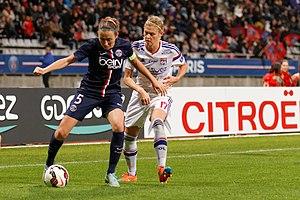
La section féminine du Paris Saint-Germain Football Club, couramment abrégée en PSG féminin ou simplement PSG, est un club de football français basé à Paris et créé en 1971, un an après la création de la structure masculine.